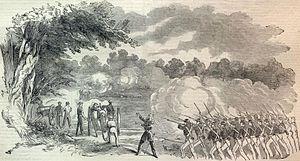
La bataille de Boonville est une bataille de la guerre de Sécession qui eut lieu le 17 juin 1861. La victoire de l'Union établit le contrôle du gouvernement fédéral sur la rivière Missouri, et aida à contrarier les efforts entrepris pour rallier l'État à la confédération.